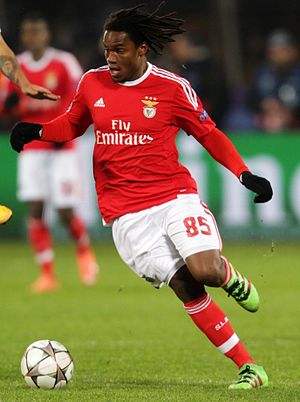
Renato Sanches
Renato Júnior Luz Sanches er en portugisisk fodboldspiller hos Lille OSC og på Portugals landshold.